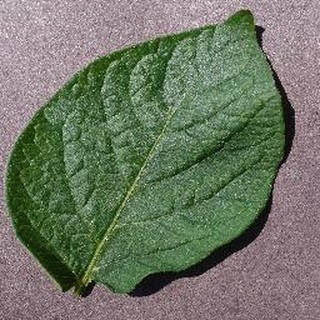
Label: healthy_potato